Regio Songfestival

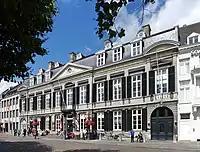
, venue of the 2024 edition

The event was staged at the in Maastricht. The venue has a capacity of 915 spectators. On 4 July 2024, it was revealed that the show would be hosted by presenter and singer , alongside L1 reporters Yaël Camille Weijenberg and Riël Linssen. Linssen was later replaced by Bas van Mulken, who served as the green room host.